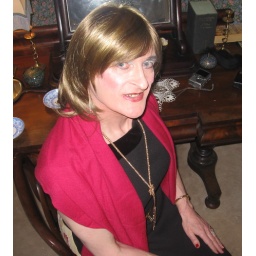
Wife who put husband in doghouse, soon find him in cat house Valentines Night. IMG_0562-1